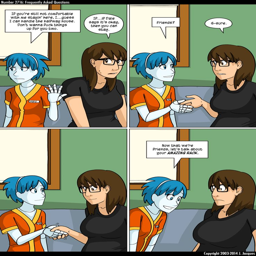
questionable content : new comics every monday through friday